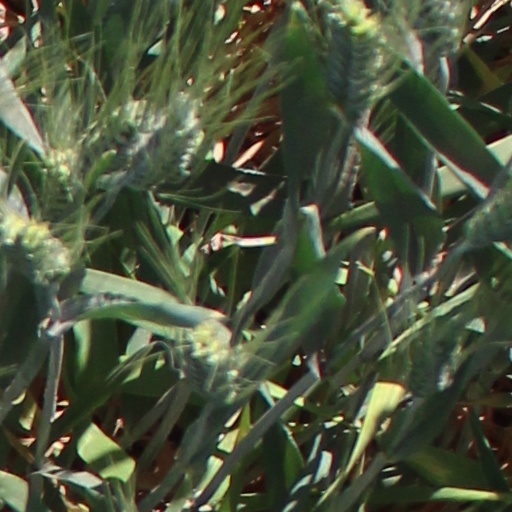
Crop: wheat